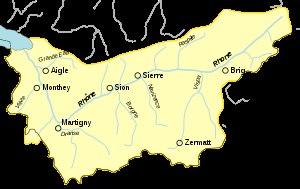
L'hydrologie est la science qui étudie le cycle de l'eau dans son ensemble, c'est-à-dire les échanges d'eau entre le sol et l'atmosphère mais aussi entre le sol et le sous-sol.
Le Rhône est un fleuve d'Europe, long de 812 kilomètres.
Dans sa partie située en Suisse, le Rhône a subi de nombreux aménagements visant à maîtriser son cours et diminuer les effets néfastes de ses crues. En 1860, une crue fait de très gros dégâts sur toute la vallée du Rhône. Cet événement va déclencher la décision de réaliser la première correction du Rhône entre 1863 et 1894. Une seconde correction est réalisée entre 1930 et 1960. En septembre 2000, le Grand Conseil valaisan décide d'entreprendre la troisième correction du Rhône de Gletsch au Léman, en collaboration avec le Canton de Vaud. En 2008, la Confédération suisse annonce la levée de fonds pour la troisième correction dont les travaux devraient durer entre 25 et 30 ans.